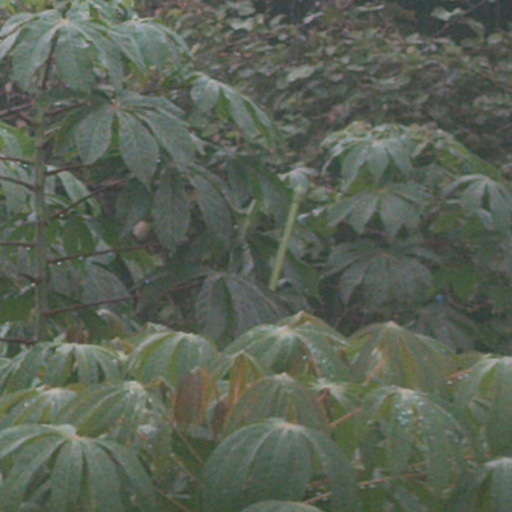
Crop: cassava